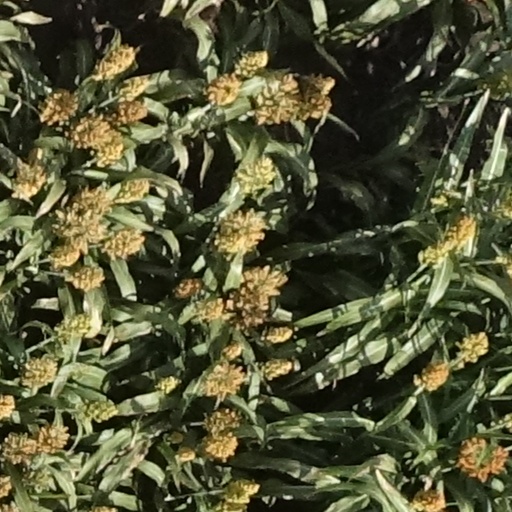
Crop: sorghum